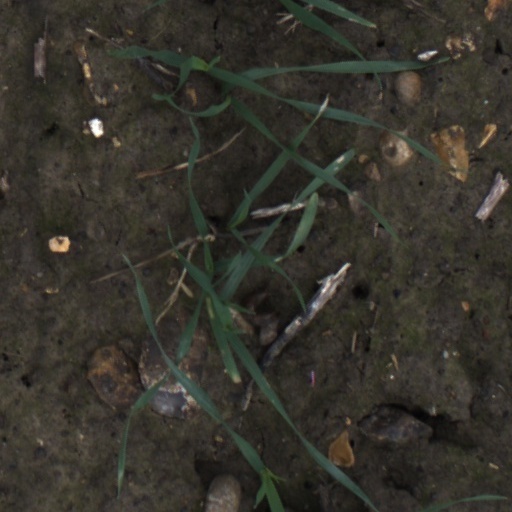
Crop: wheat